Preferential motor reinnervation

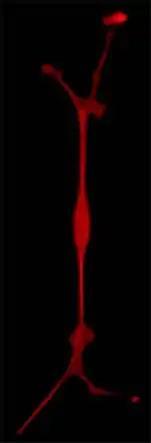
Cultured Schwann cell

Schwann cells are the myelination cells that surround nerves. When multiple nerves are cut, they must regrow and enter back through one of the Schwann cells that makes up the distal stump of the gap. These Schwann cells support axonal regrowth through their production of trophic factors as well as surface expression of multiple cell adhesion molecules that help influence axonal growth.